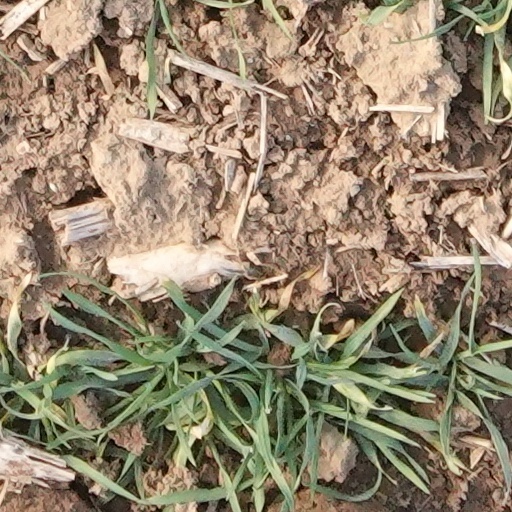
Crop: wheat